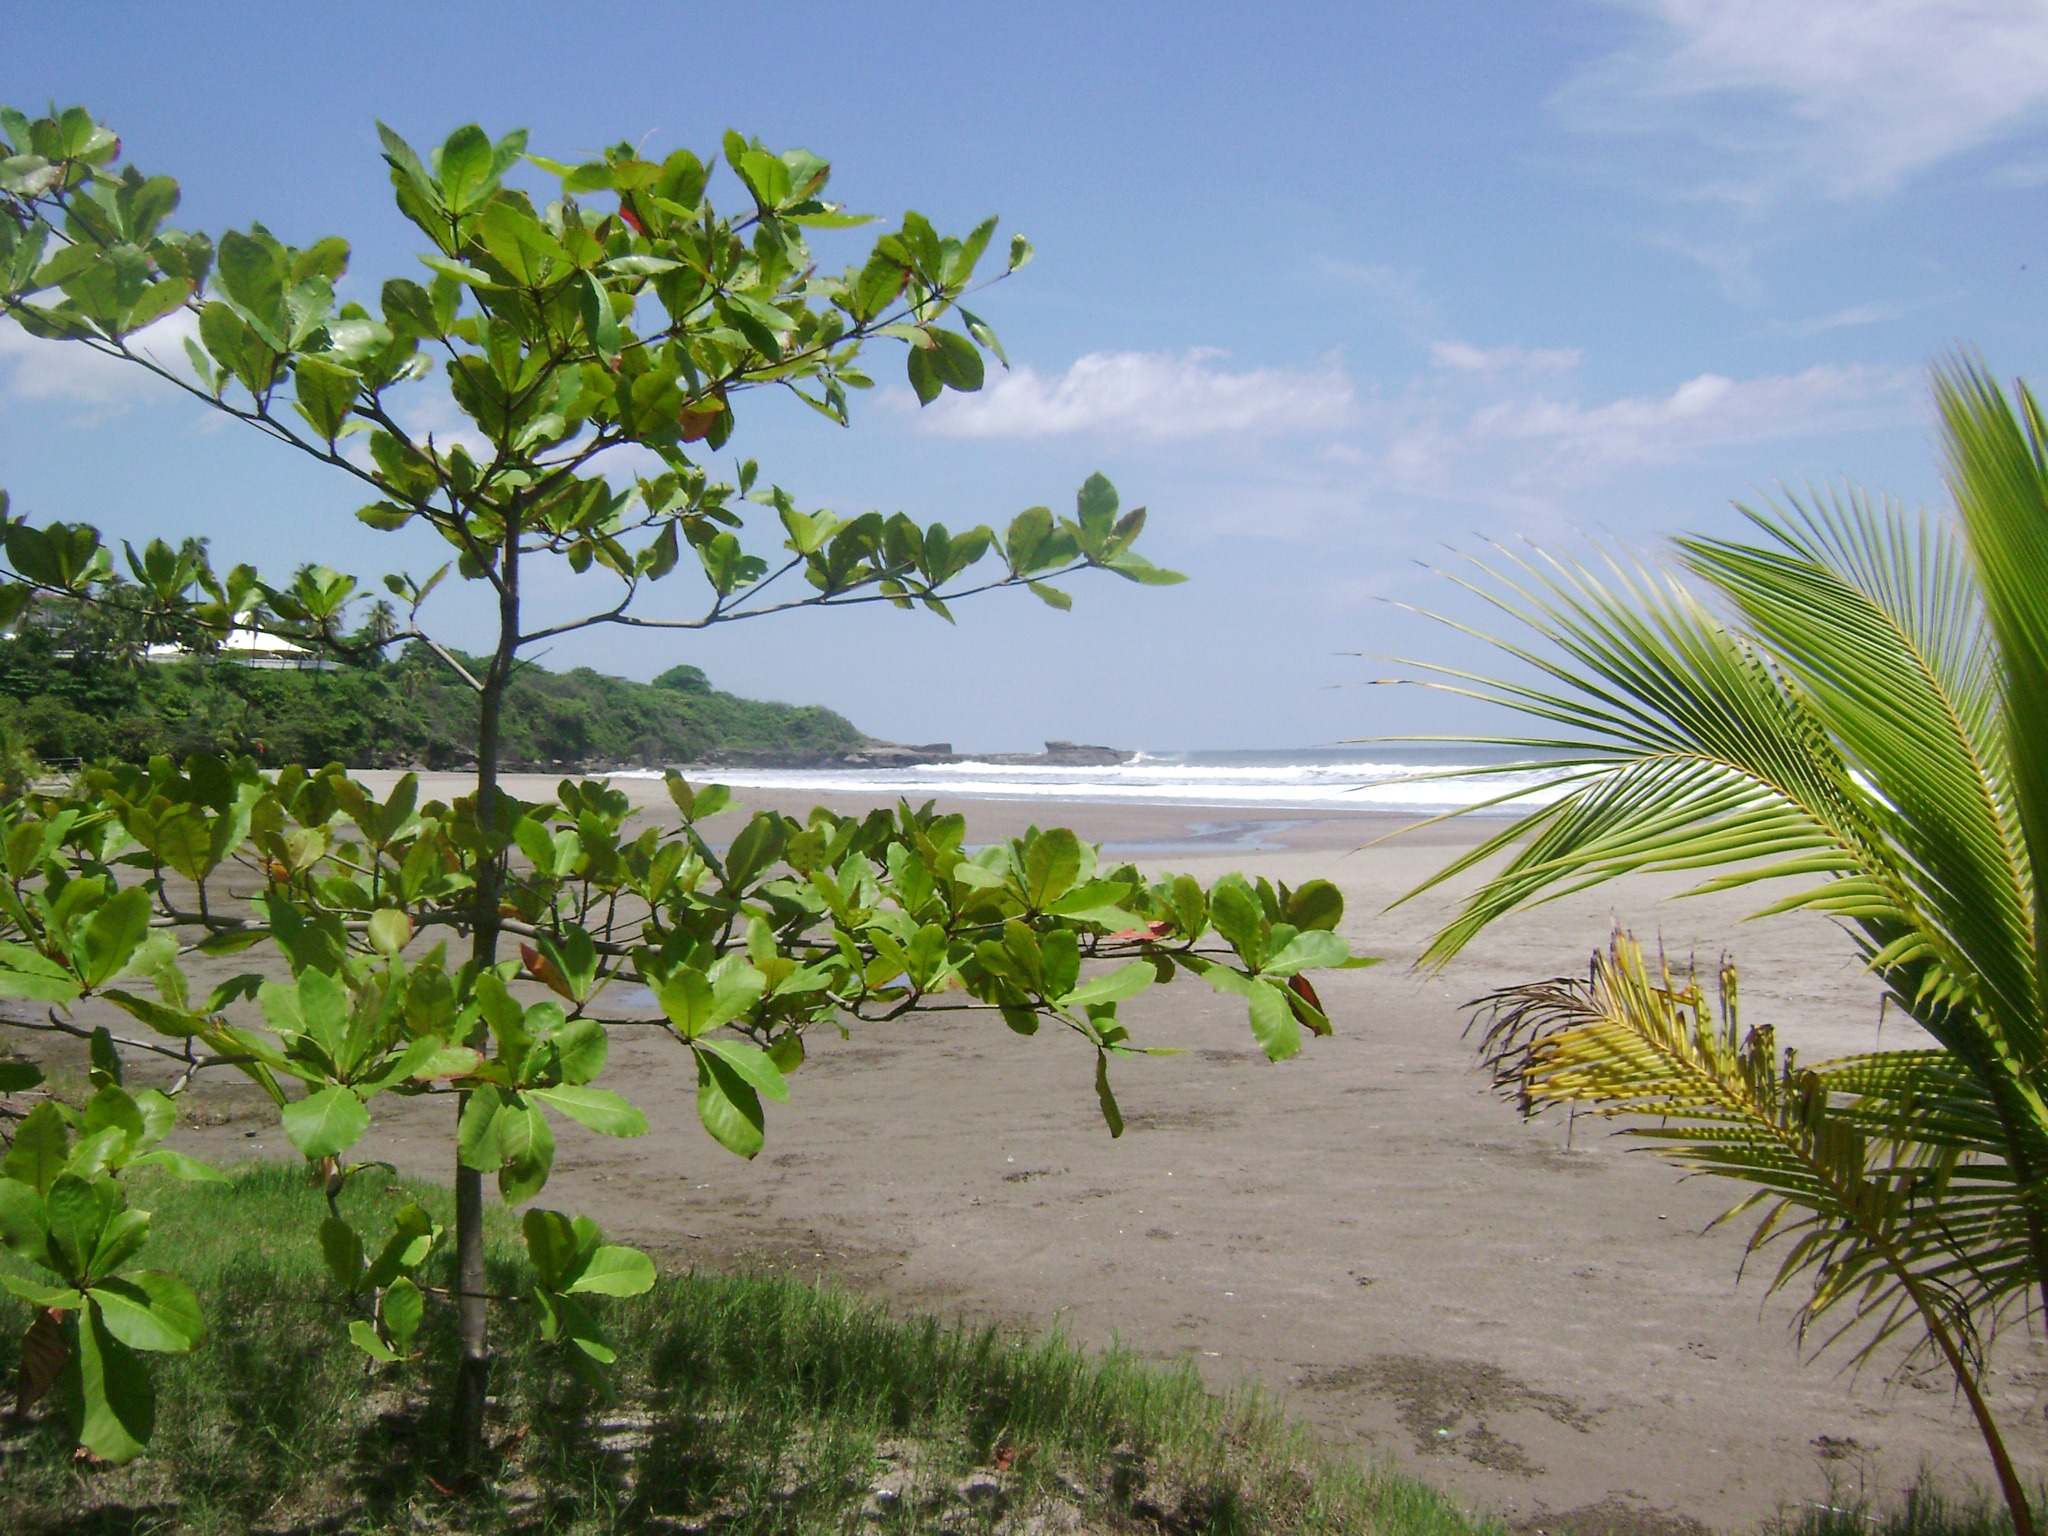
beach, tree, horizon, plant, flower, jungle, flora, savanna, almond, vegetation, costa, habitat, tropics, ecosystem, natural environment, woody plant, arecales, palm family